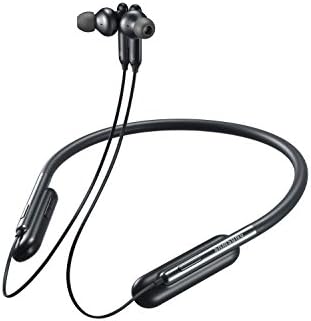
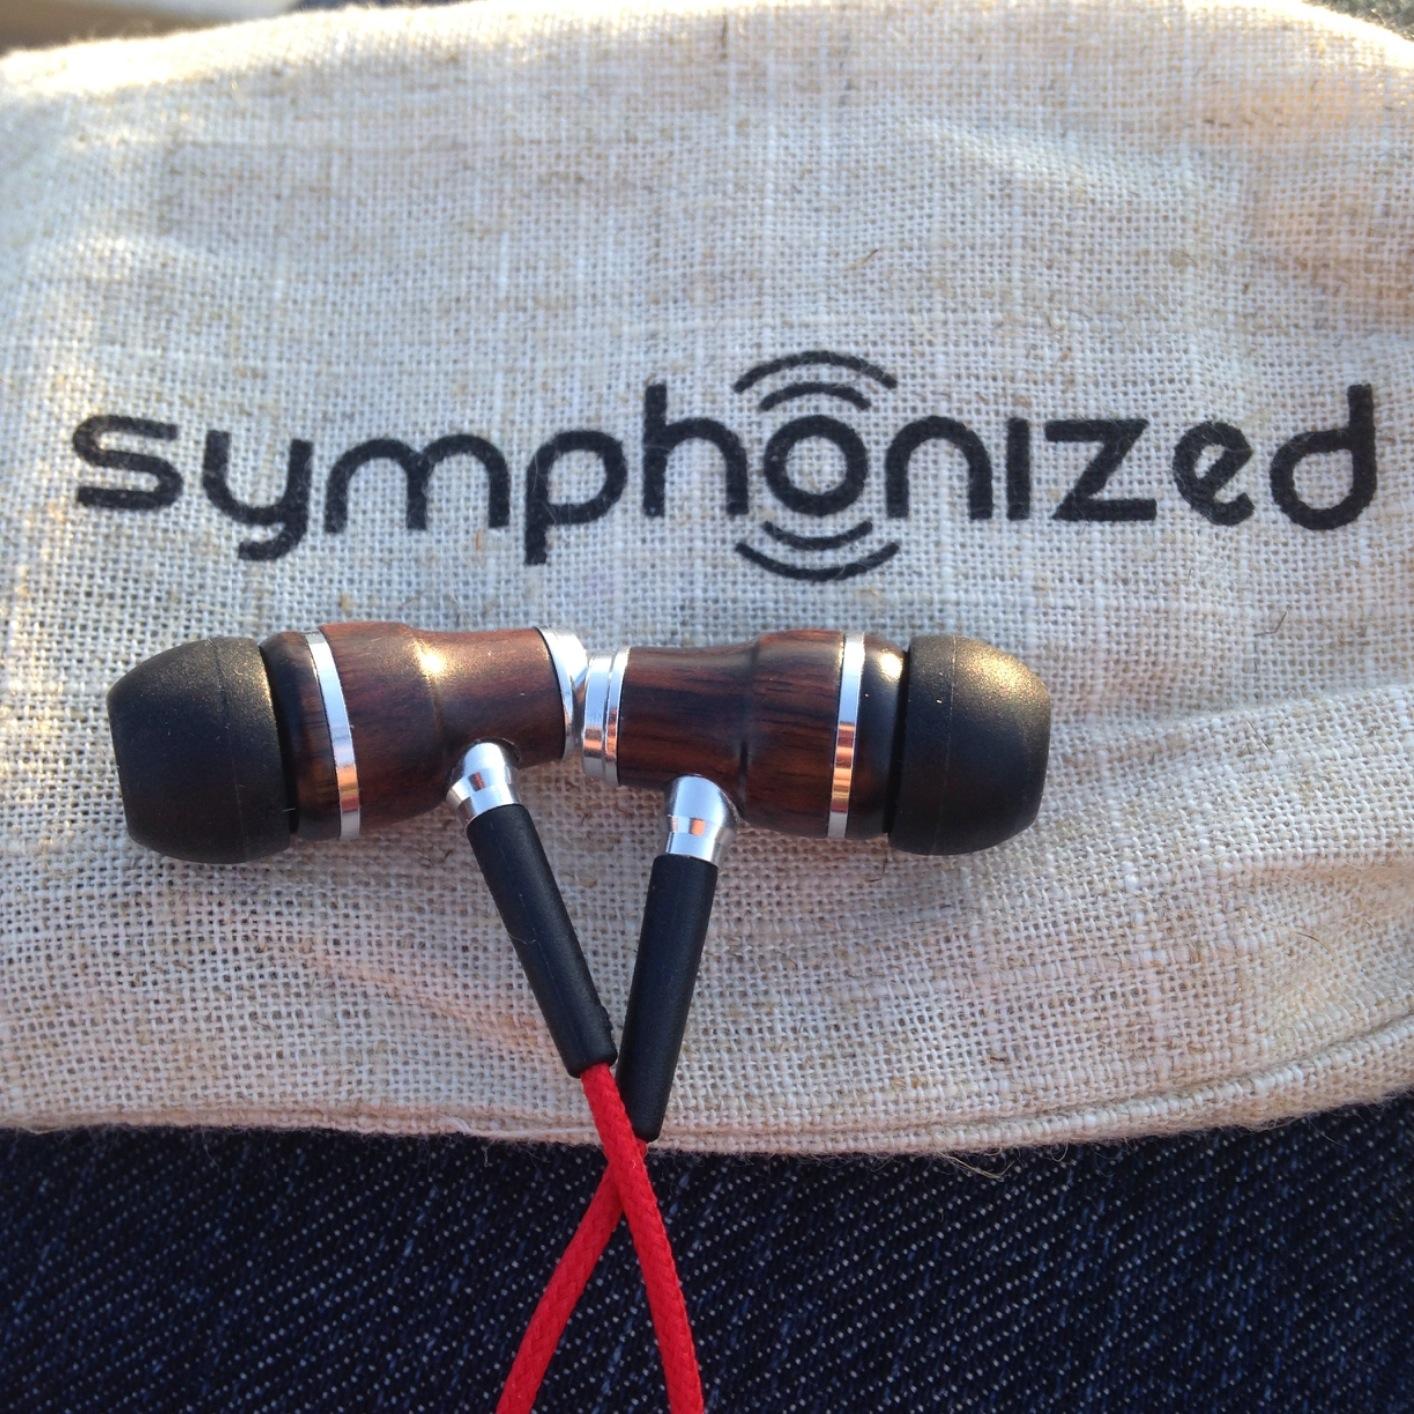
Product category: headphones
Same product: no